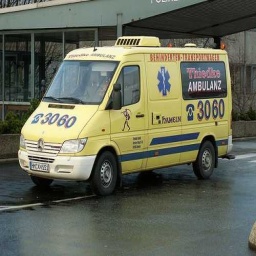
Label: ambulance